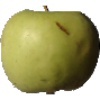
Label: Apple Golden 3